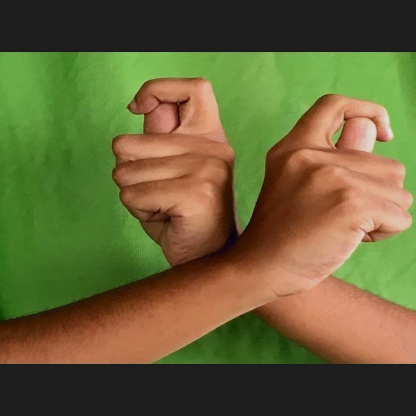
Mudra: Berunda